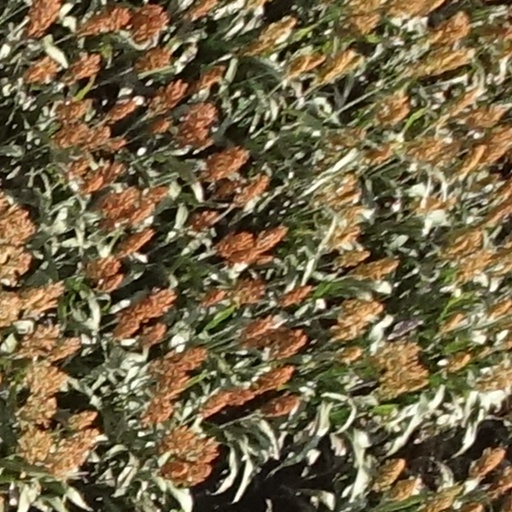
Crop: sorghum